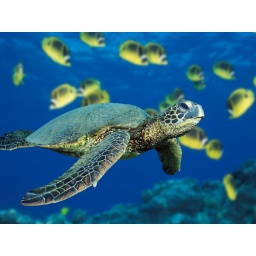
A green sea turtle swims past a school of Raccoon Butterflyfish near Hawaii.